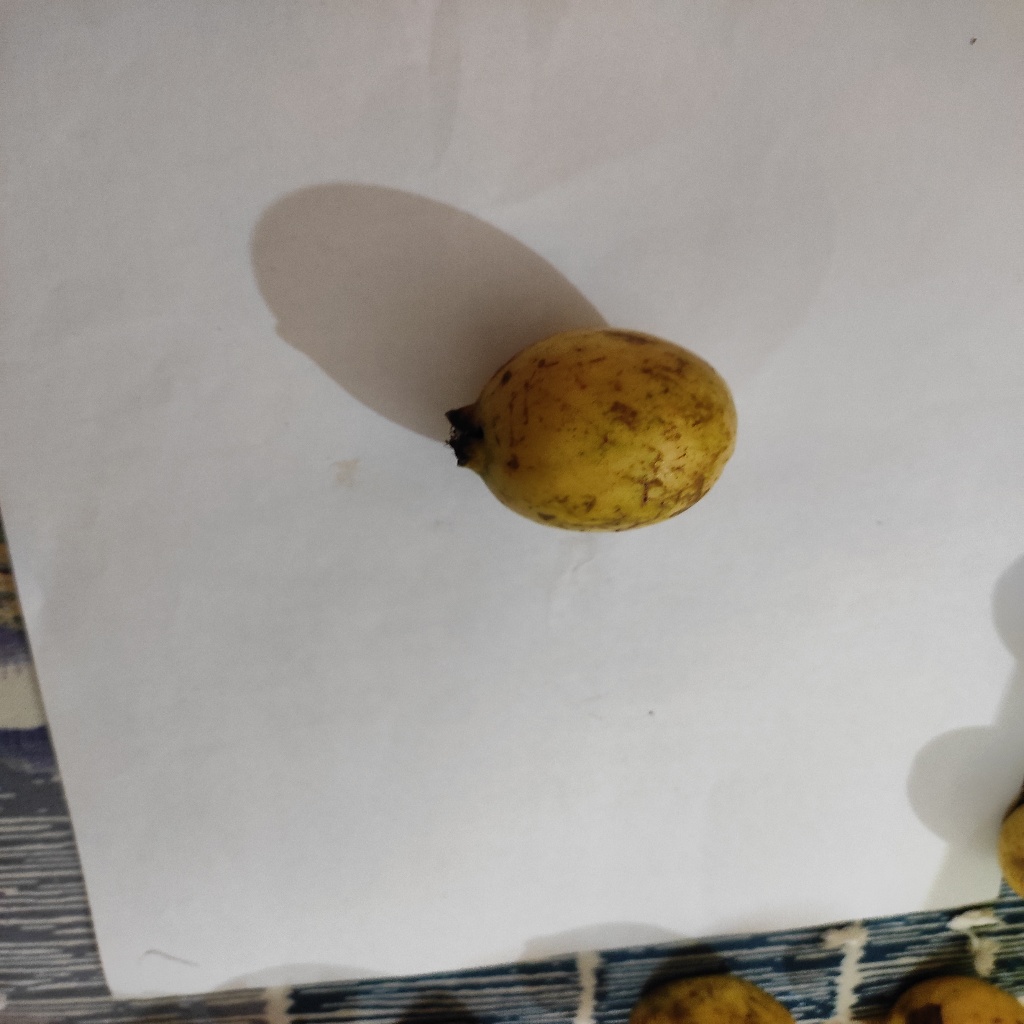
Crop: guava
Quality class: Class_B